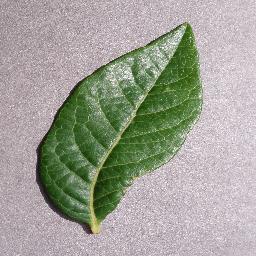
Label: Blueberry___healthy